Panachaiki F.C.

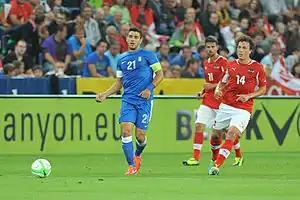
Kostas Katsouranis

On 21 June 2017, the Deputy Minister of Sports tabled an amendment to the Hellenic Parliament concerning article 10 of the new Sport Law, which states inter alia that, from the 2016–17 season onwards, if an A.A.E. is relegated to an amateur league and goes into liquidation, and a new A.A.E. is set up for the same sport by the same founding sports club, any liability falls to the persons who are responsible. The amendment was passed by a majority in Parliament a few days later, paving the way for the creation of a new football club under the name "PAE Panachaiki 1891" and the club's current iteration.